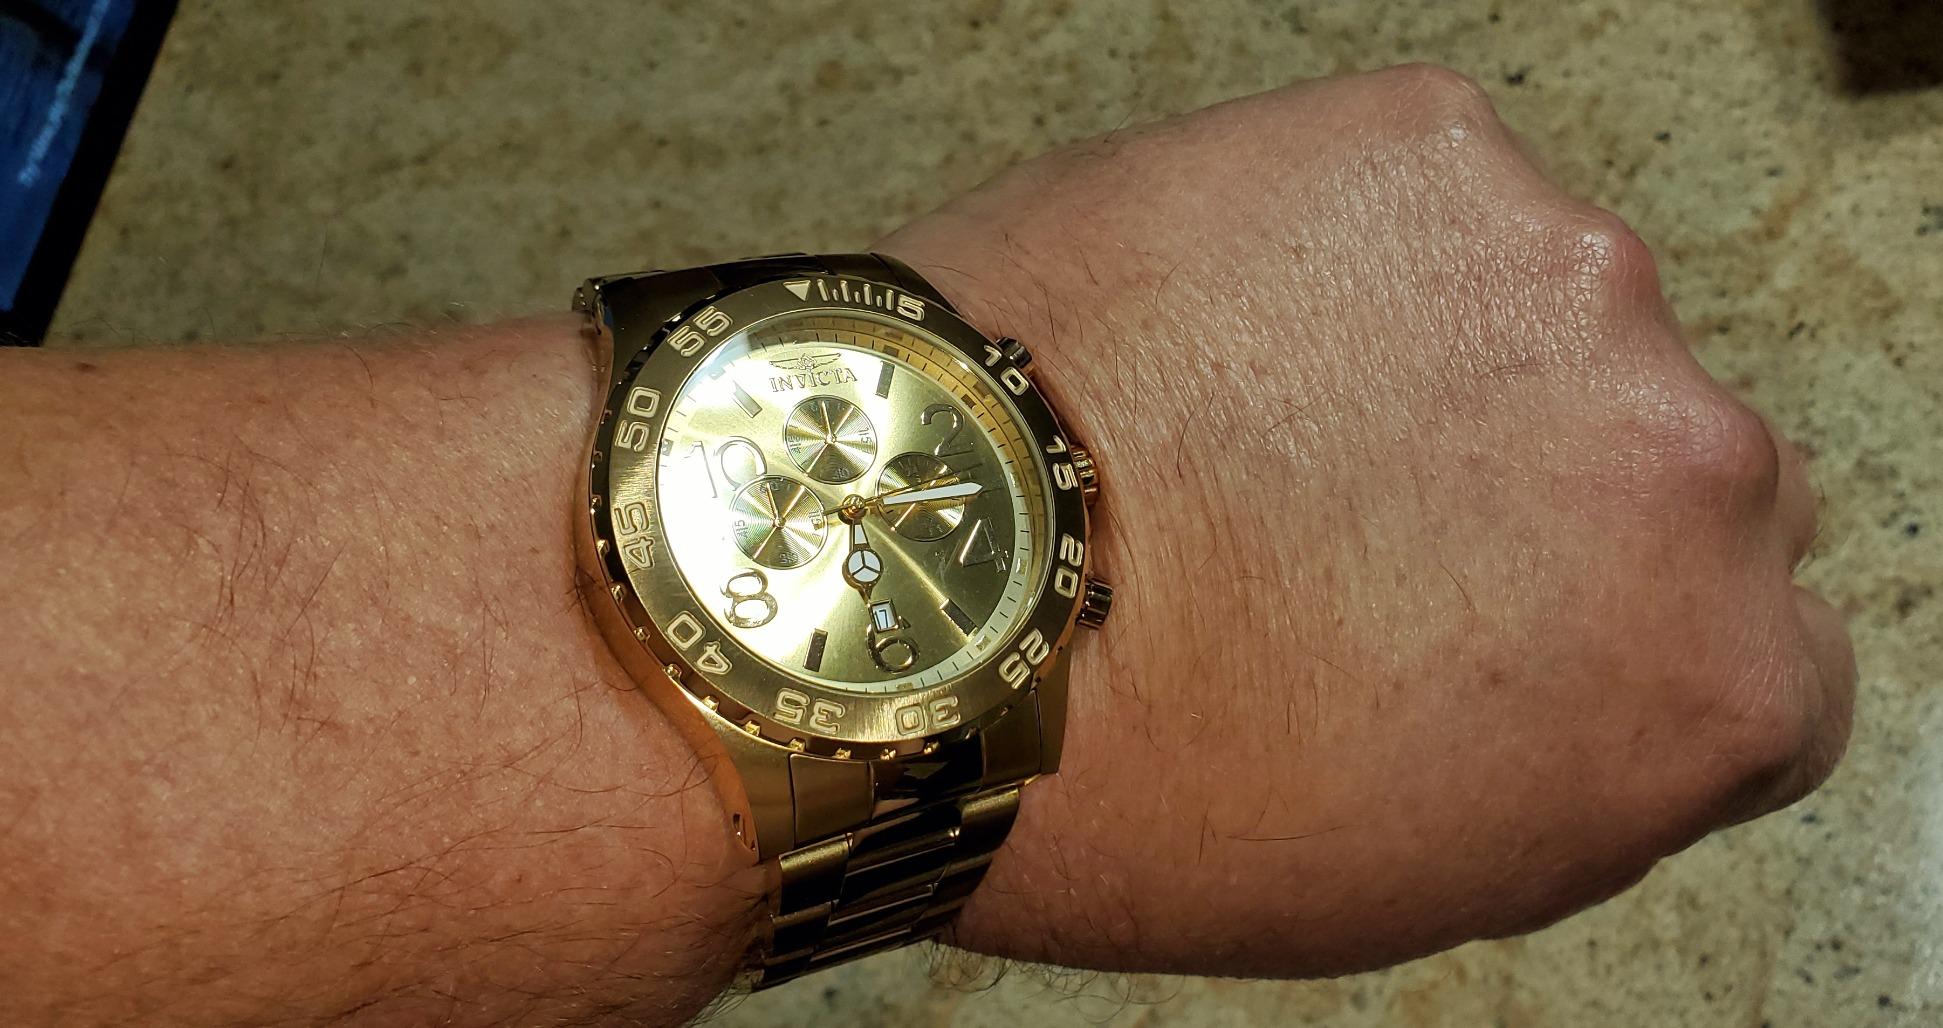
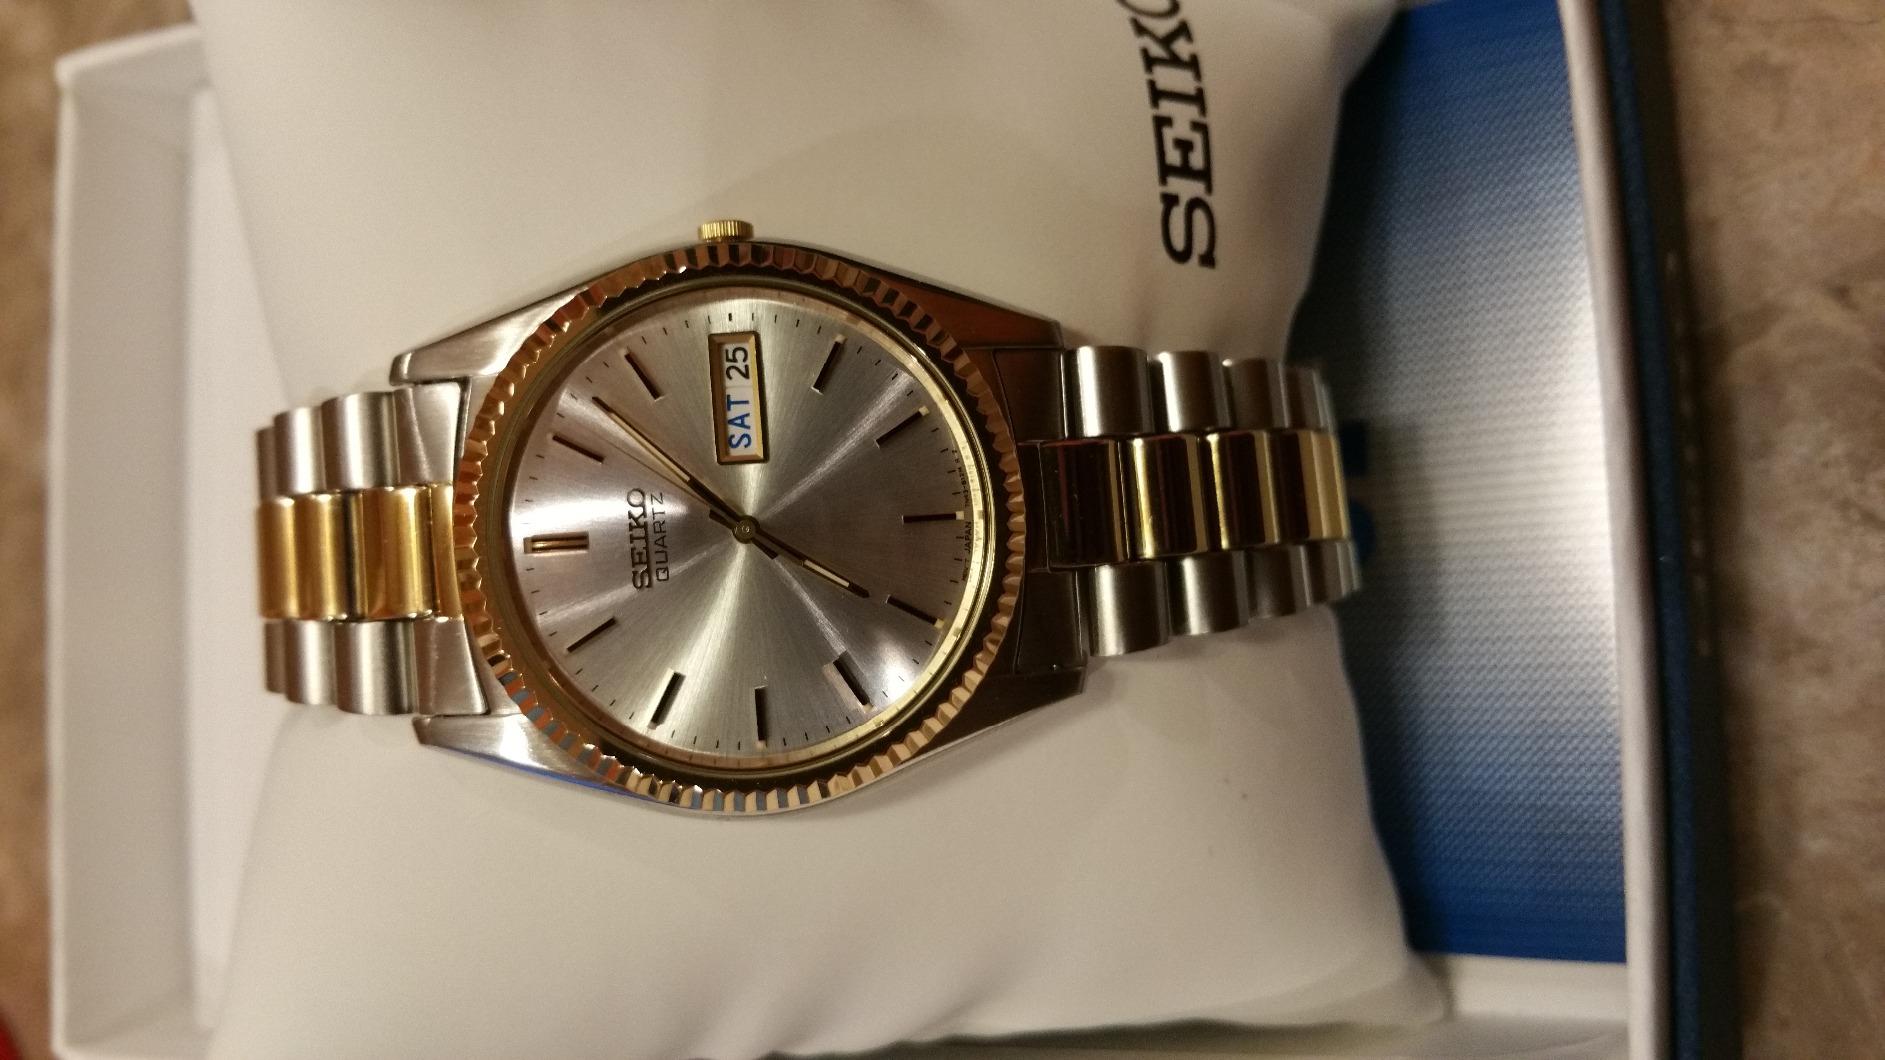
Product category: accessories_watch
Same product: no